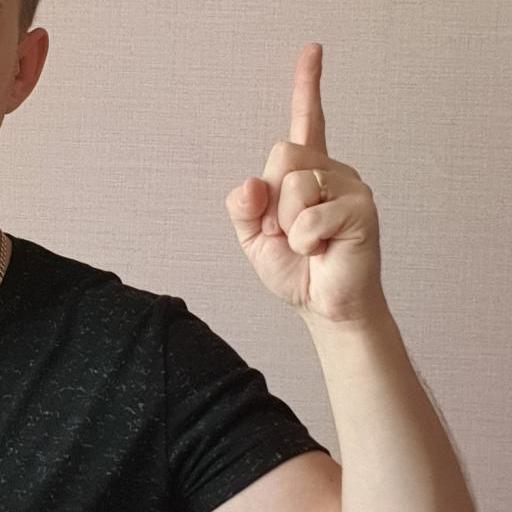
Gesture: one